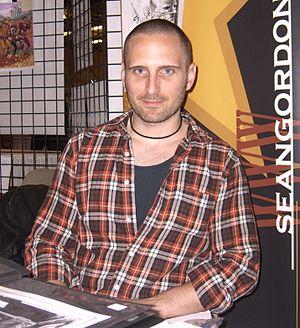
Sean Gordon Murphy est un encreur, dessinateur et un scénariste américain de comics.